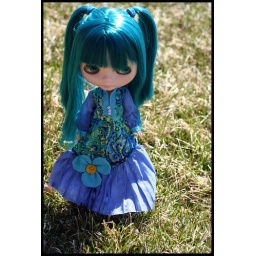
La Mer spotted the green blades of grass! Dress by Dollsville